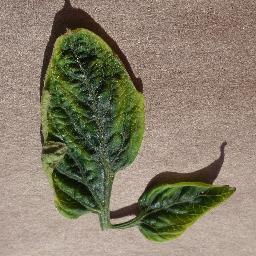
Label: Tomato___Tomato_Yellow_Leaf_Curl_Virus